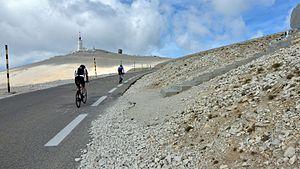
Mont Ventoux, Tom Simpson memorial